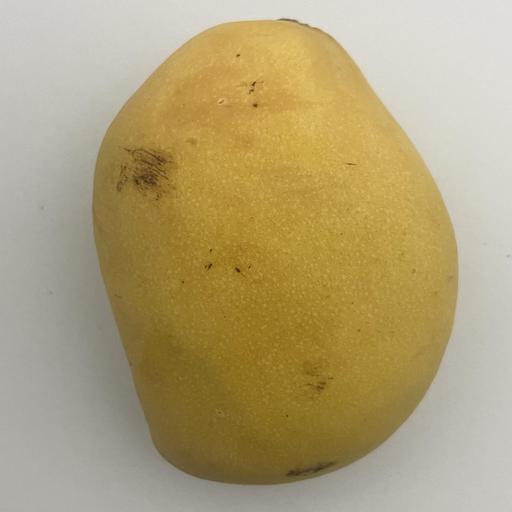
Crop type: Mango_Alphonso